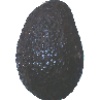
Label: avocado